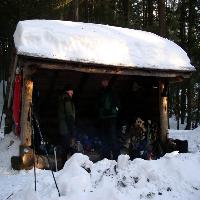
Weather: cloudy or overcast